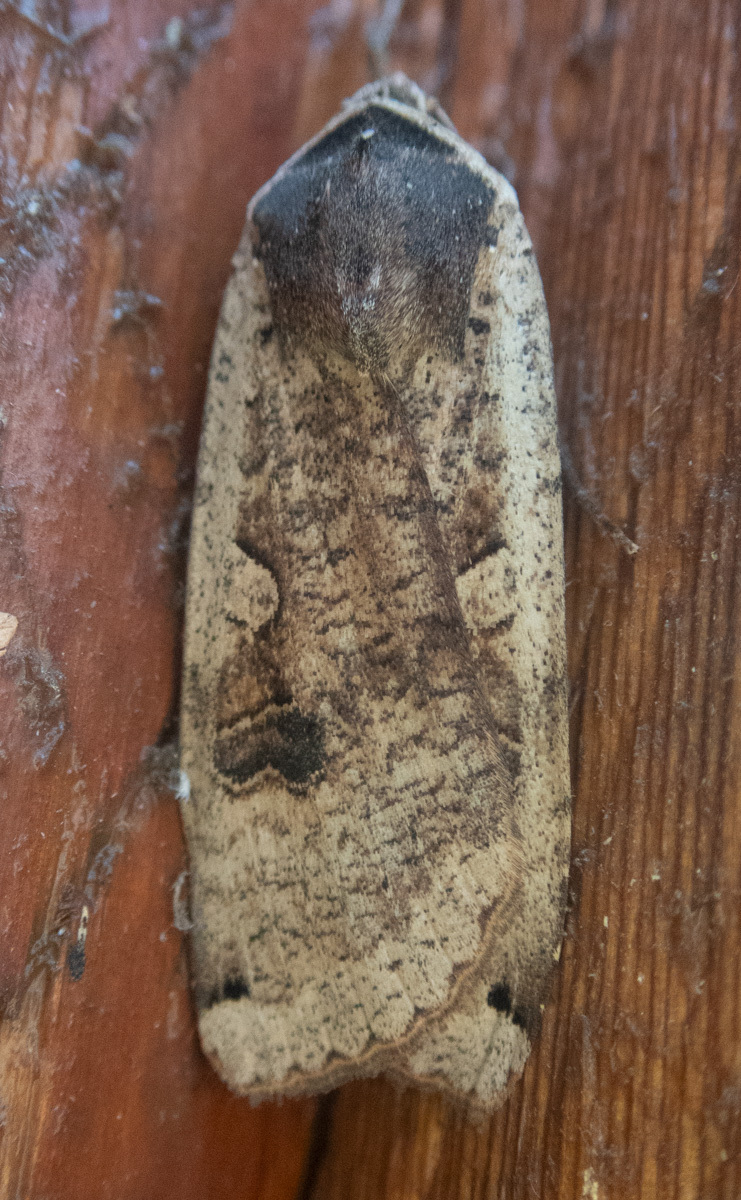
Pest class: cutworms